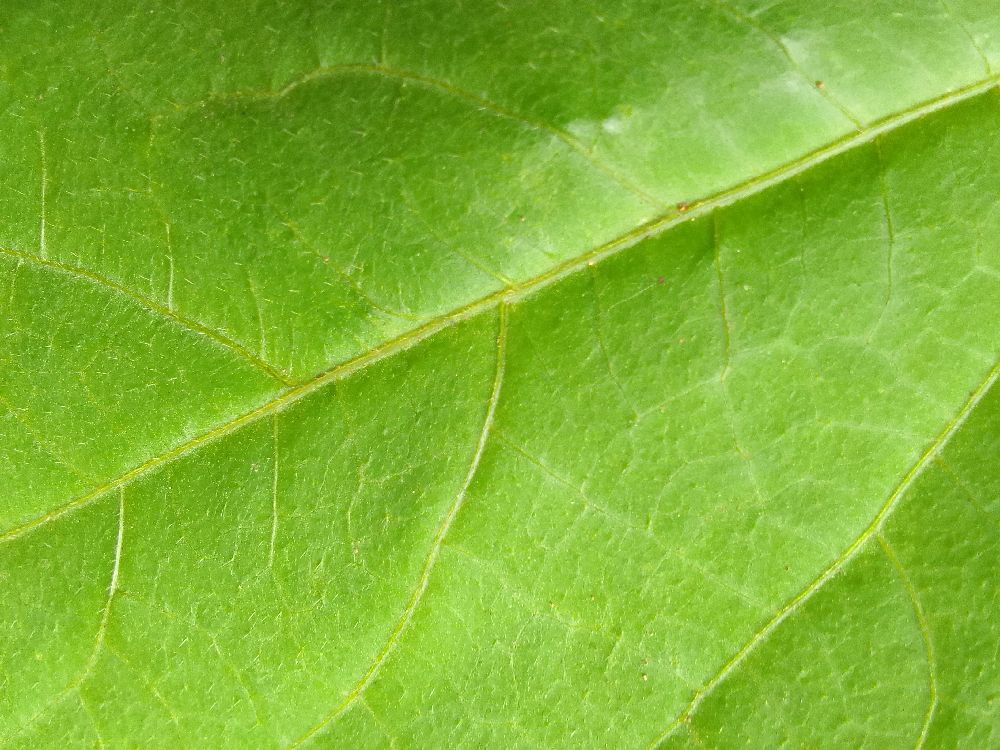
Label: healthy